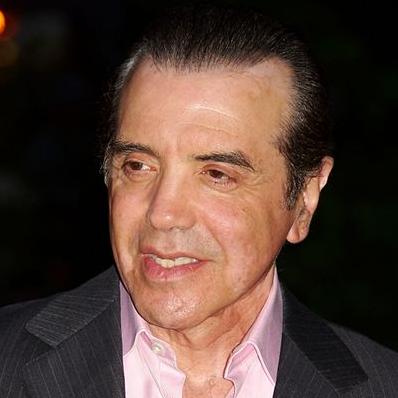
Age: 58